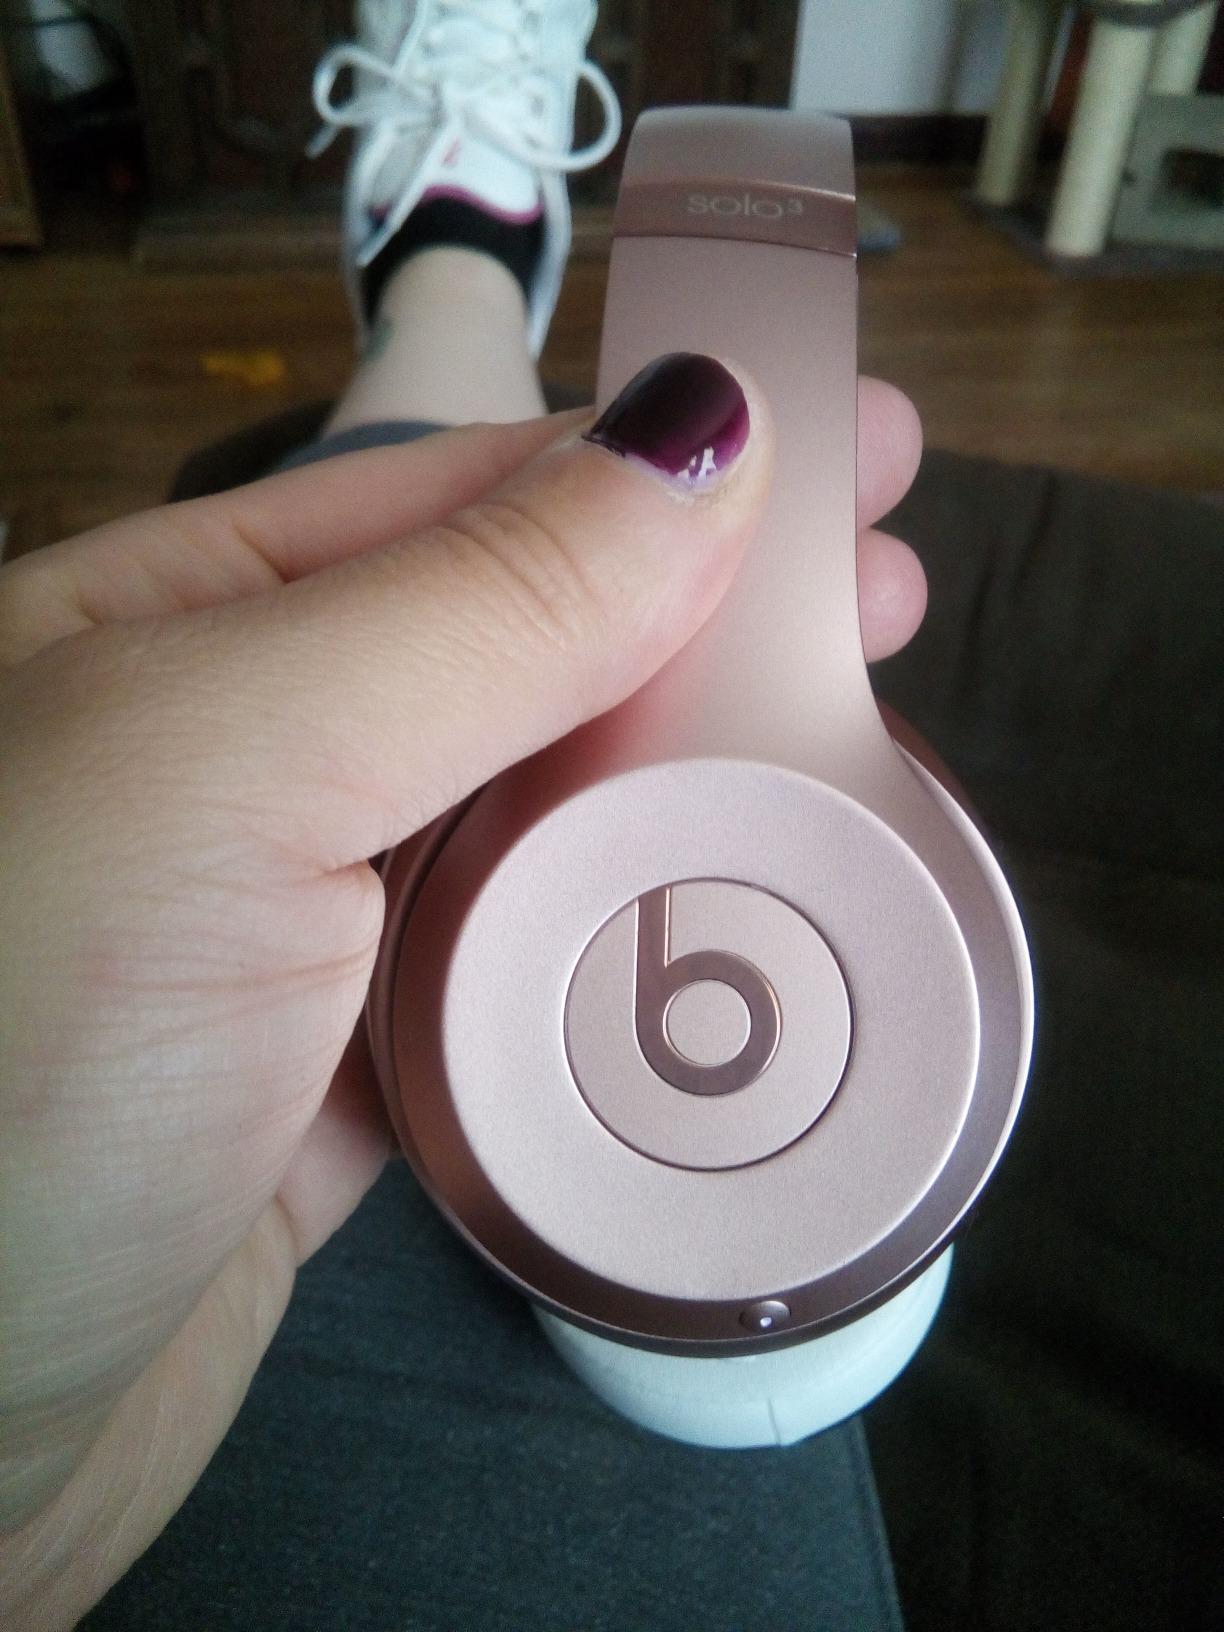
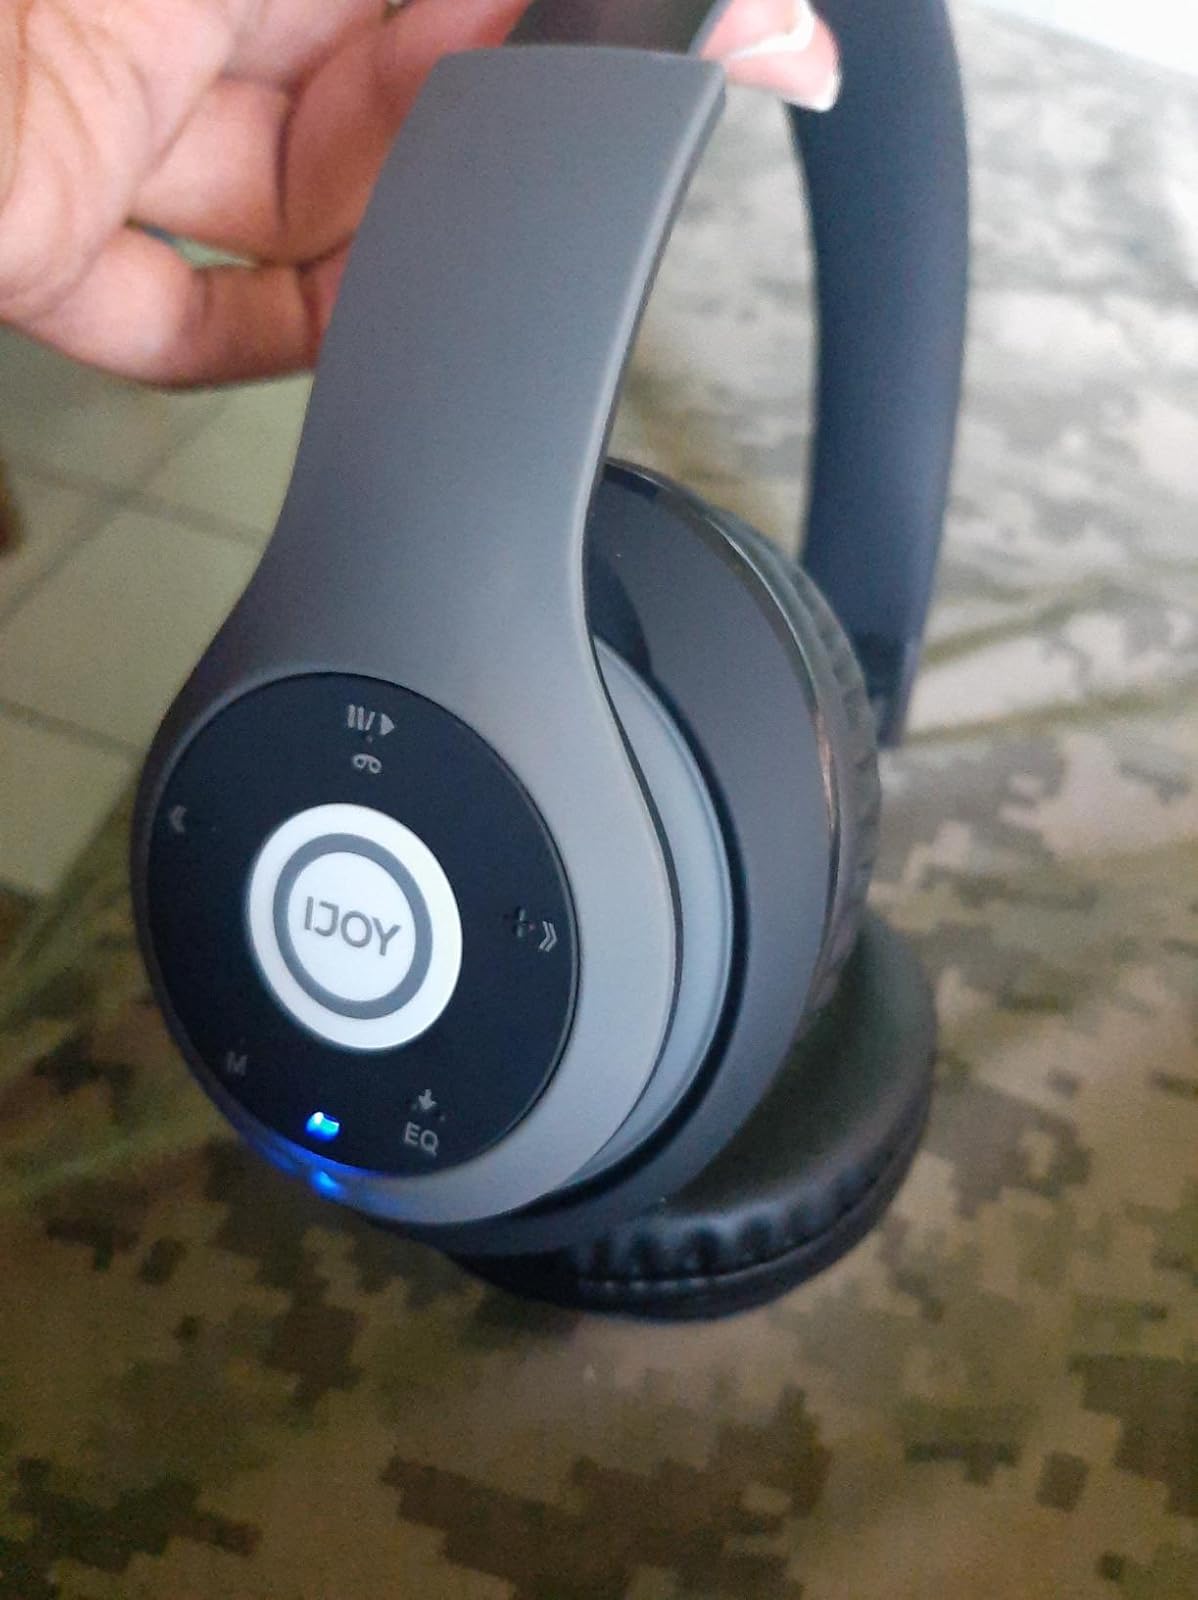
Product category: headphones
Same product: no